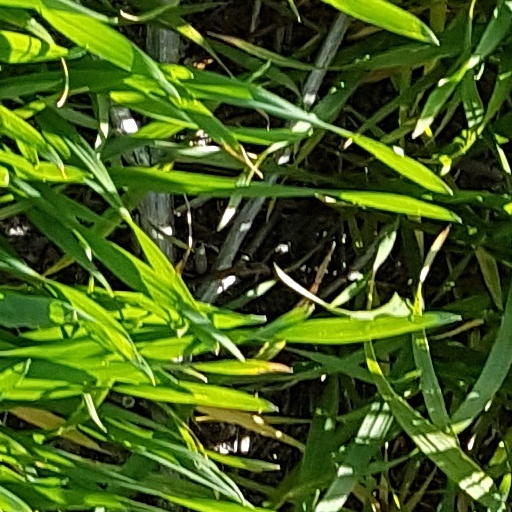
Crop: wheat